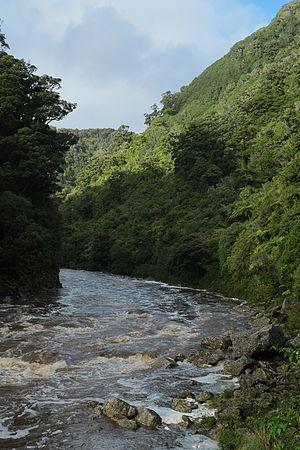
Le fleuve Ngakawau est un cours d’eau de la région de la West Coast de l’Île du Sud de la Nouvelle-Zélande.